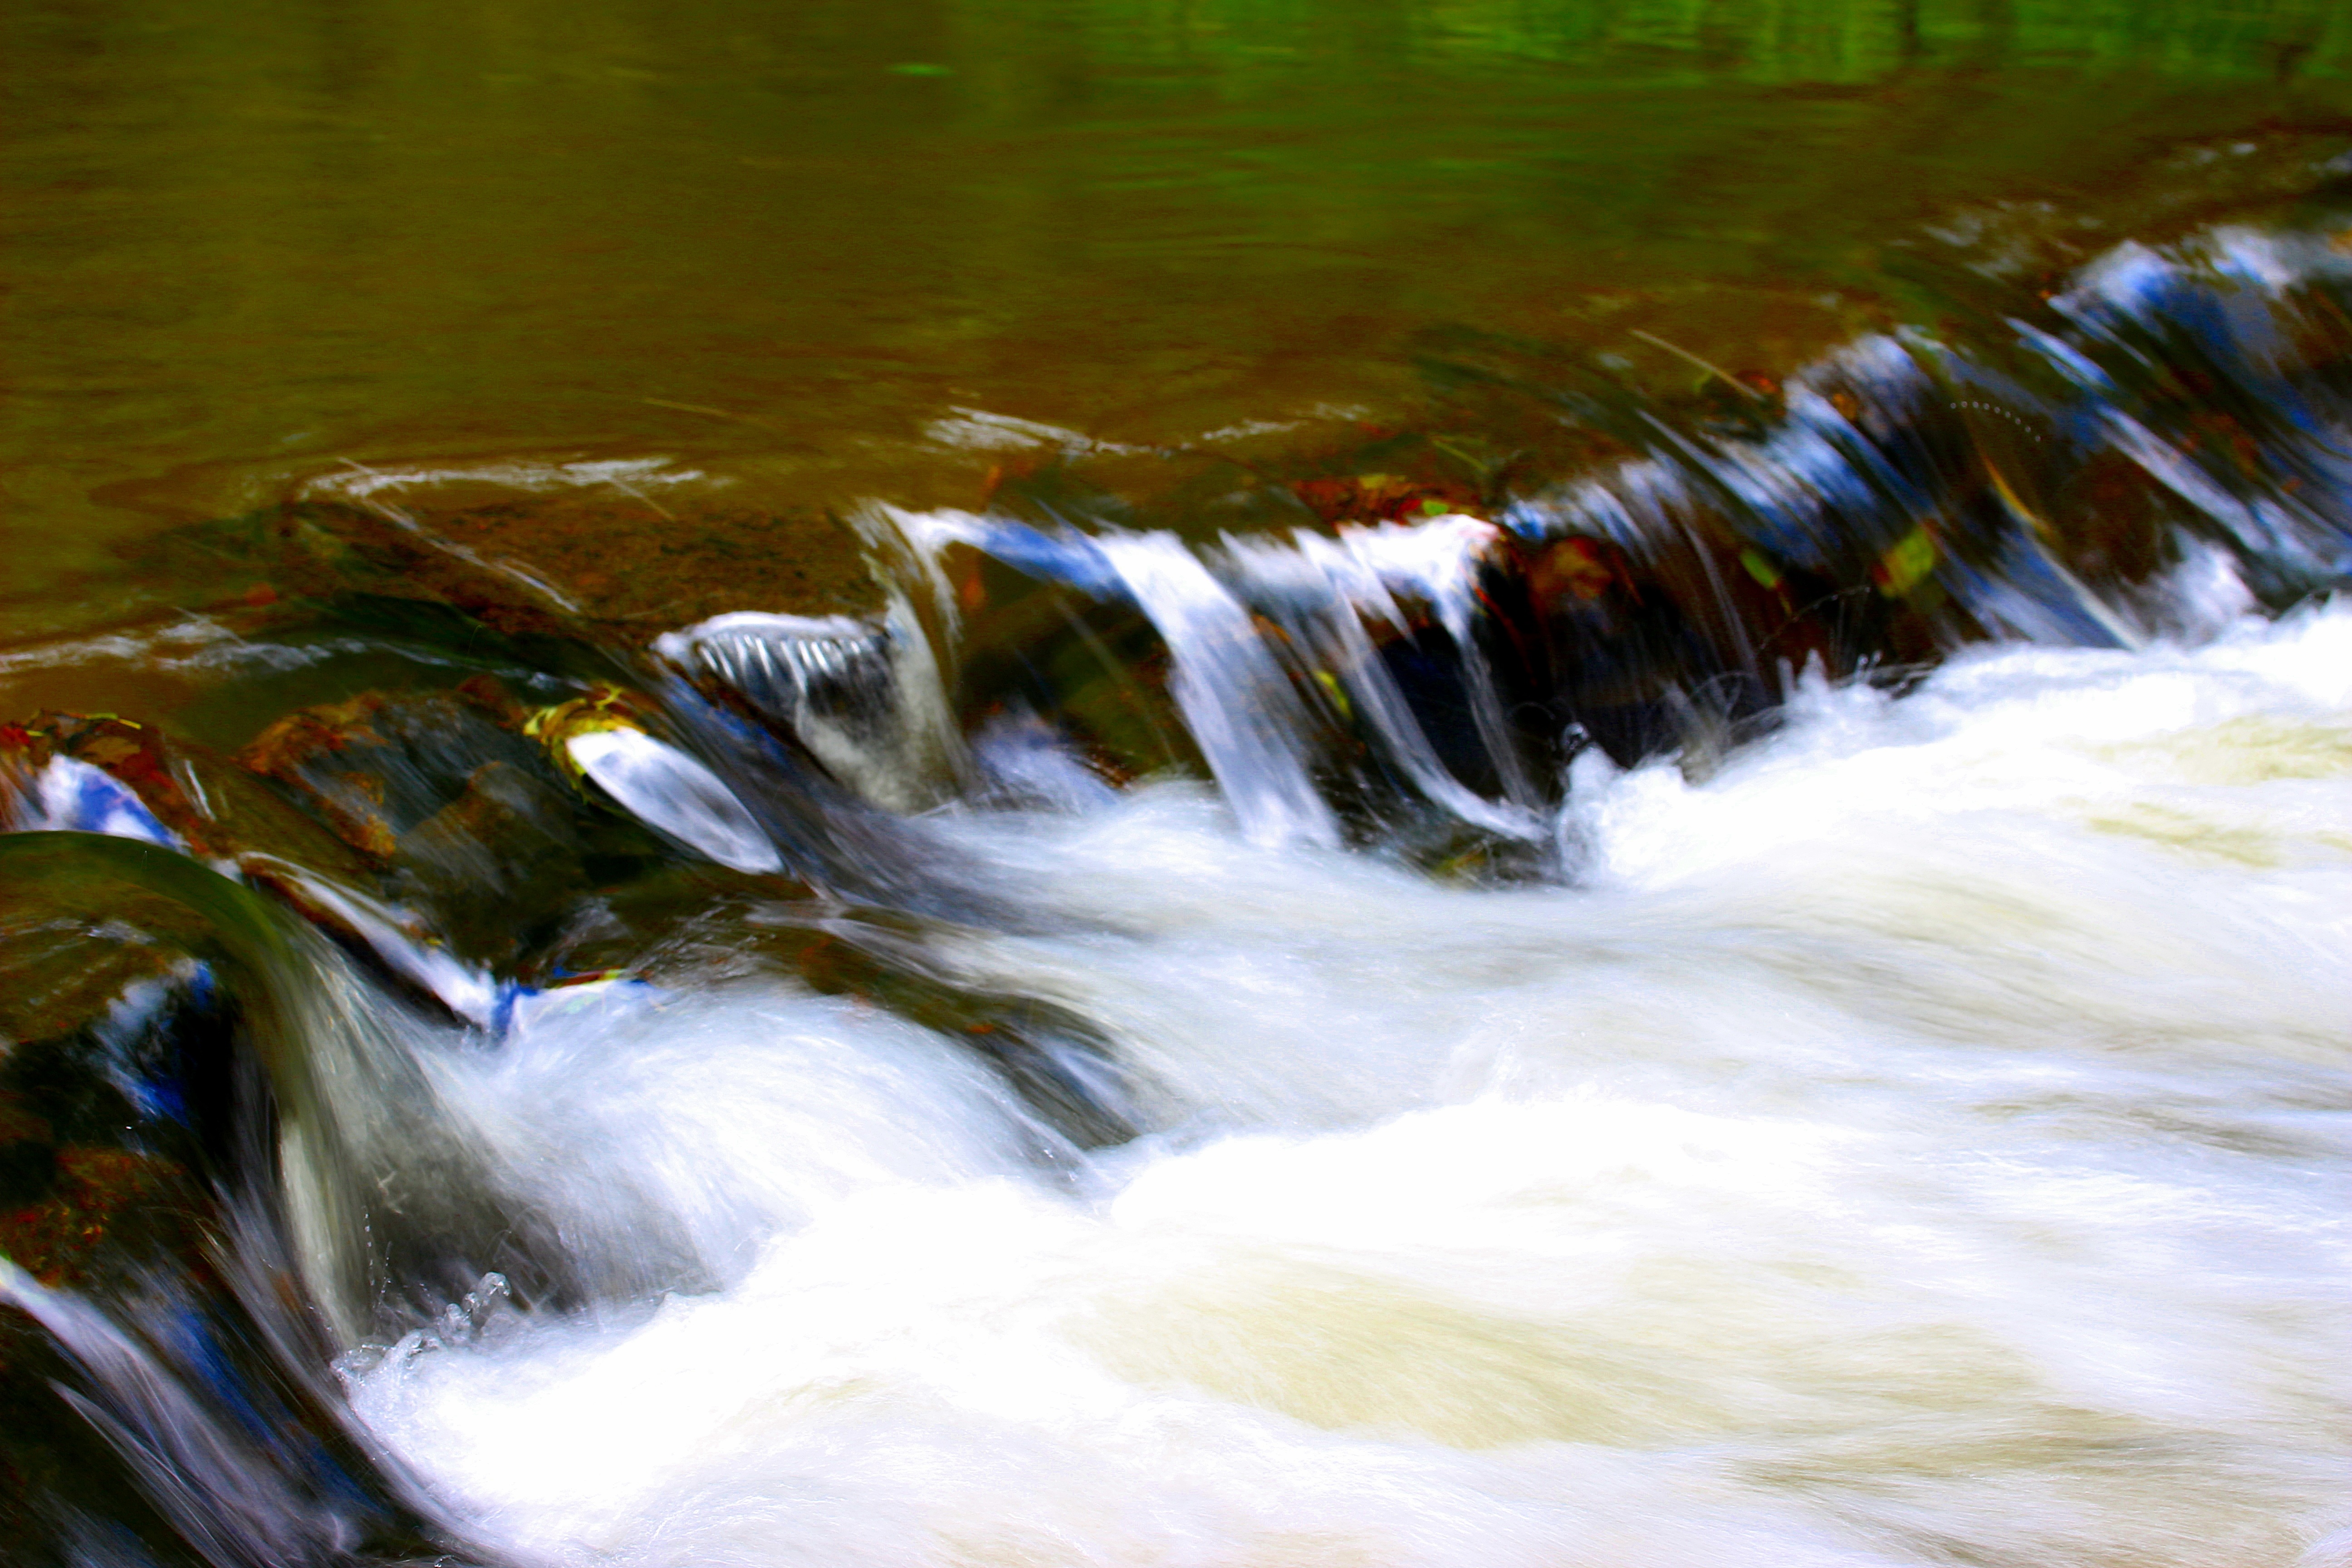
water, nature, waterfall, wave, river, stream, flow, reflection, splash, rapid, romantic, long exposure, bubble, body of water, stones, beautiful, bach, waters, water feature, watercourse, charming, murmur, water running, wind wave